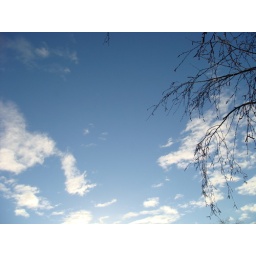
tree branches against sky